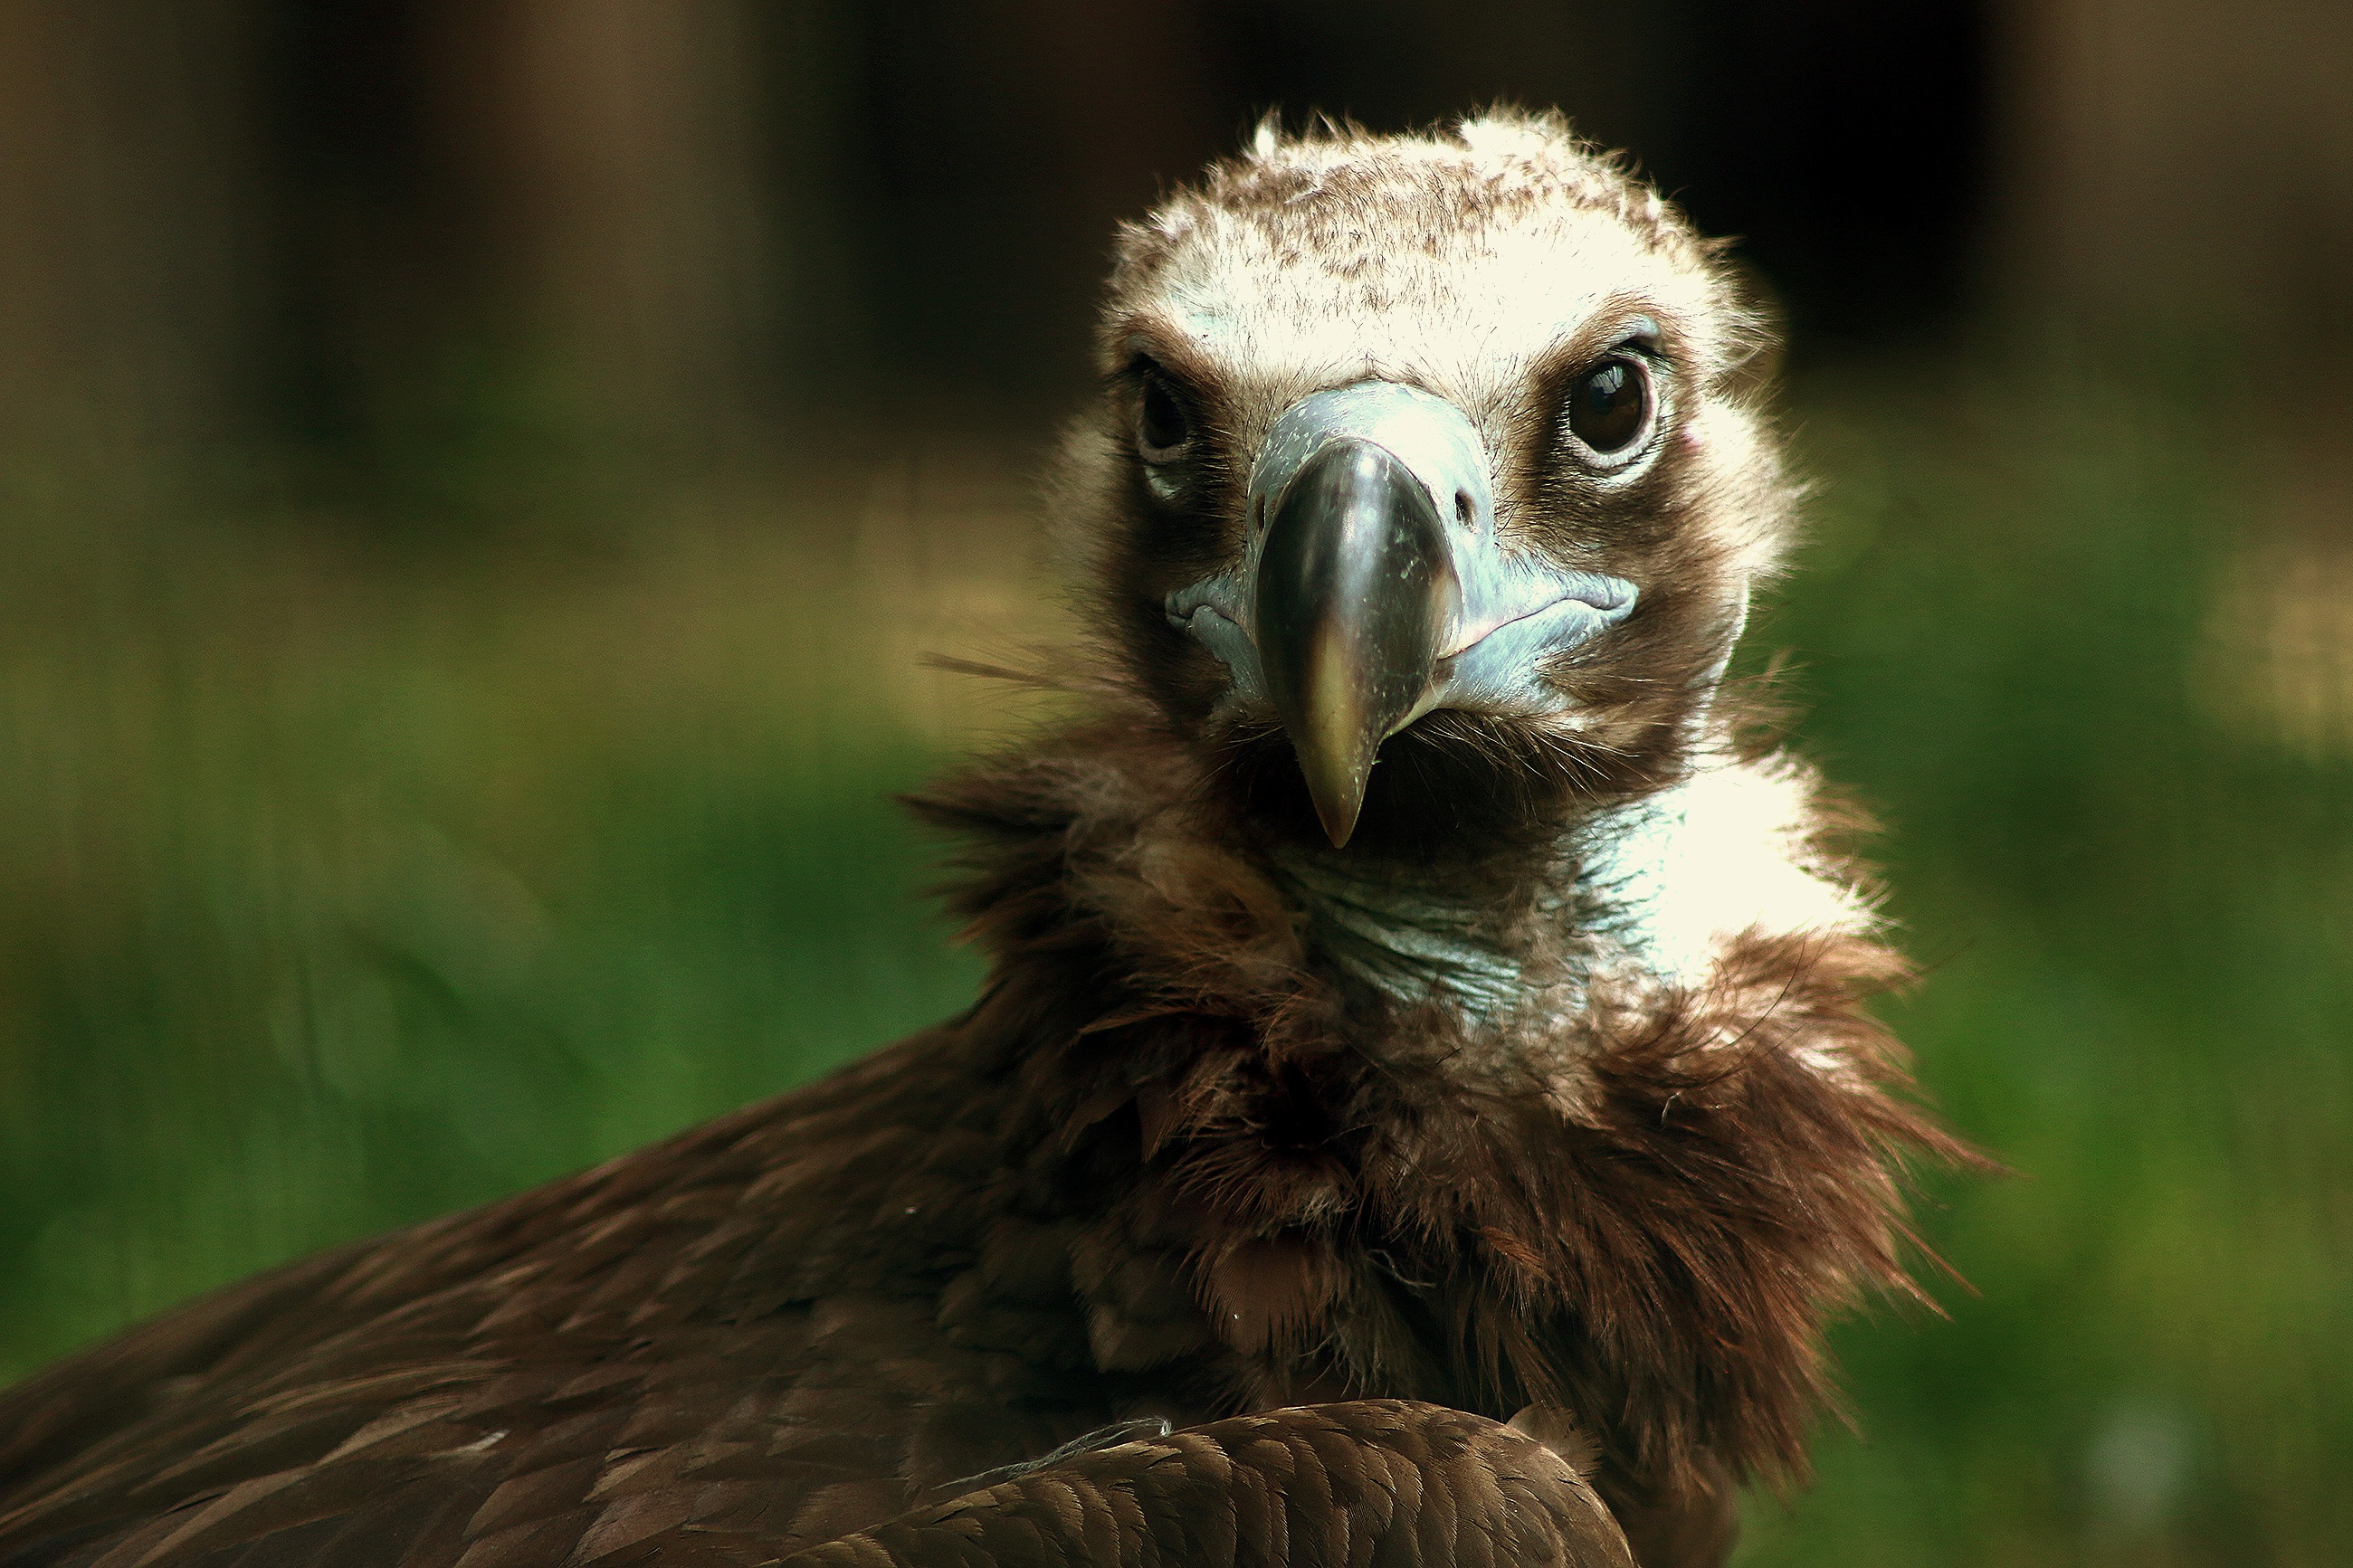
nature, bird, animal, wildlife, beak, macro, fauna, bird of prey, close up, emu, vertebrate, vulture, animal photography